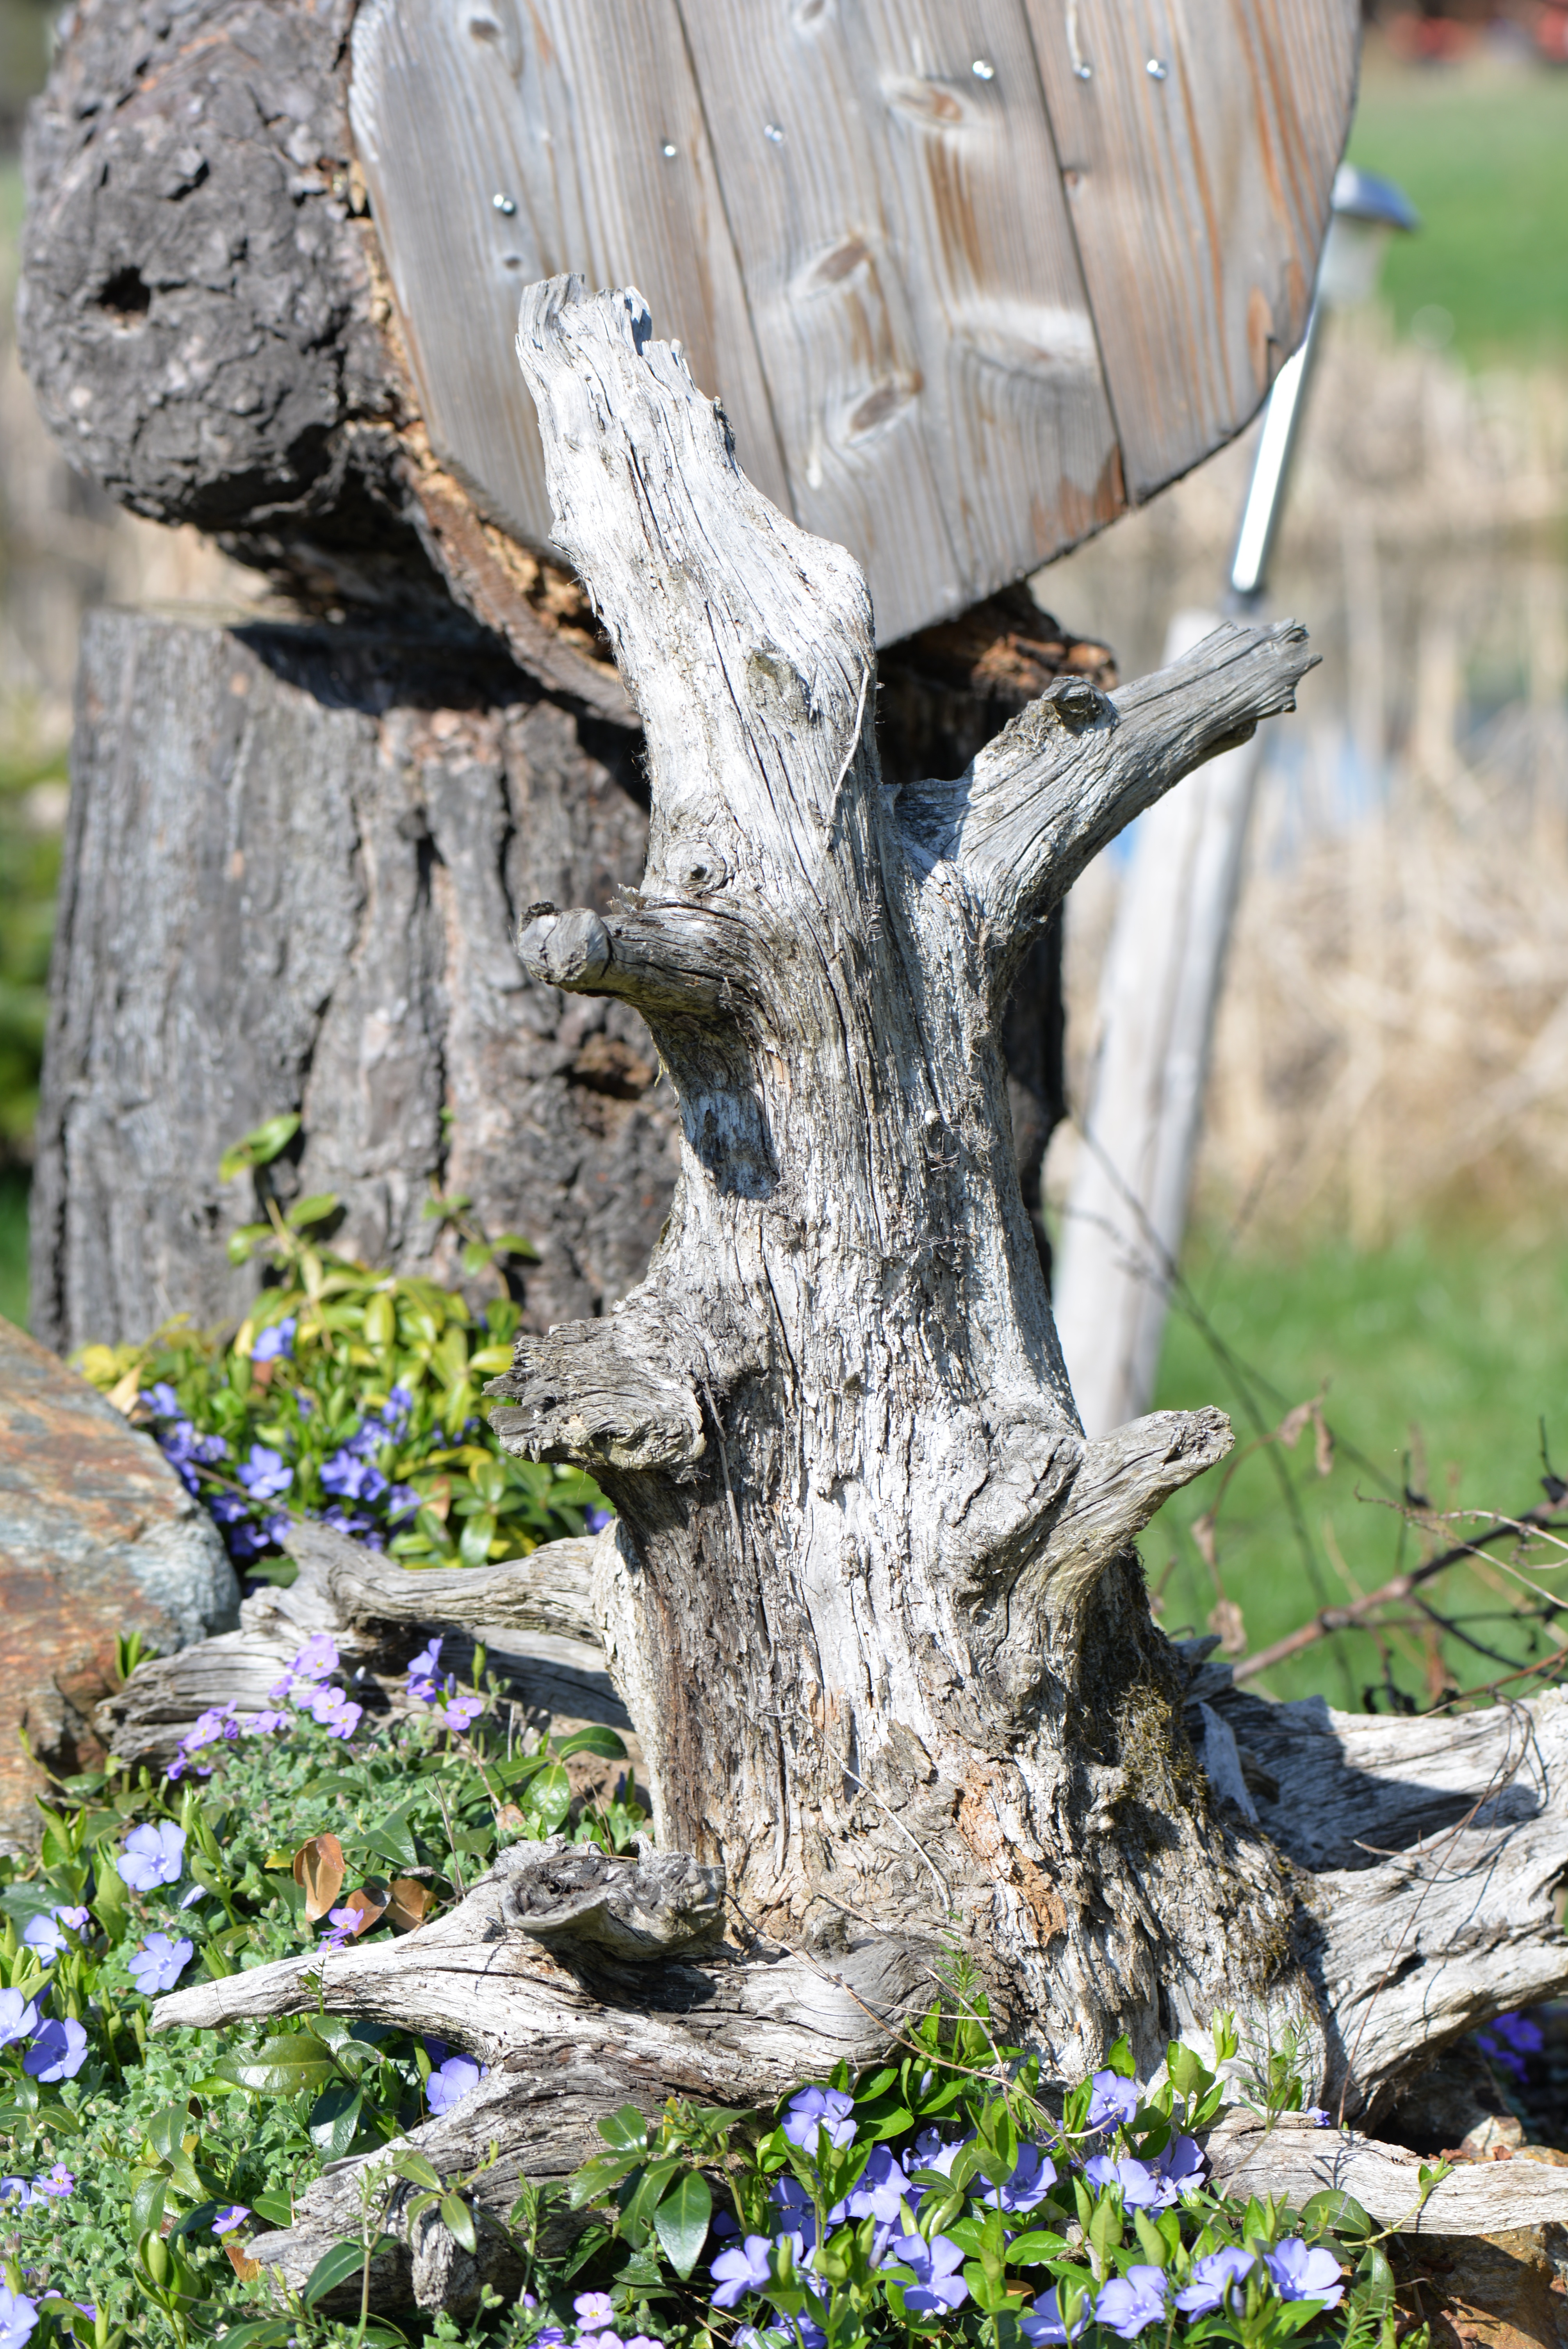
tree, nature, grass, branch, plant, wood, flower, trunk, object, root, cool image, cool photo, woody plant